Besishahar

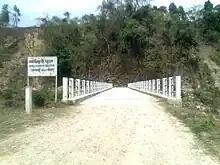
Marshyandi Bridge at Besishahar Municipality - 2 - Udipur

The town shook during earthquake on 25 April 2015. Houses made of mud collapsed, while those made of concrete survived. There were no visible cracks on buildings. There was little damage. The town largely escaped the devastation suffered in other places in Nepal.